Sierra SunTower

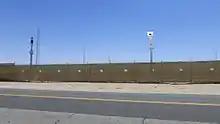
The Sierra SunTower power plant

During the 12 months of construction, Sierra SunTower created over 300 temporary jobs. During operation, the site employed 21 permanent employees.